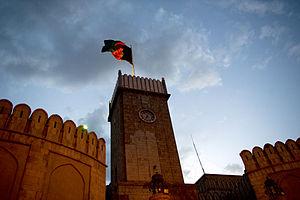
Le palais présidentiel de Kaboul, appelé également l' Arg, est la résidence officielle du président de l'Afghanistan. Il est localisé dans le quartier dit Wazir Akbar Khān, qui contient les ministères afghans ainsi que les ambassades. L'Arg a été construit après la destruction du Bala-Hissar en 1880 par les troupes indiennes britanniques. Il a été utilisé par beaucoup de rois et présidents afghans, à partir de Abdur Rahman Khan jusqu'au président Ashraf Ghani.
Tillia tepe, Tilia tepe, Tillya tepe, ou Tillā tapa ou « le tertre d’or », ou « la colline de l’or » est un site archéologique afghan situé dans la province de Djôzdjân à proximité de Chéberghân et fouillé en 1978 par une équipe soviéto-afghane dirigée par l’archéologue russo-grec Viktor Sarianidi, un an avant l’invasion soviétique de l’Afghanistan de 1979.